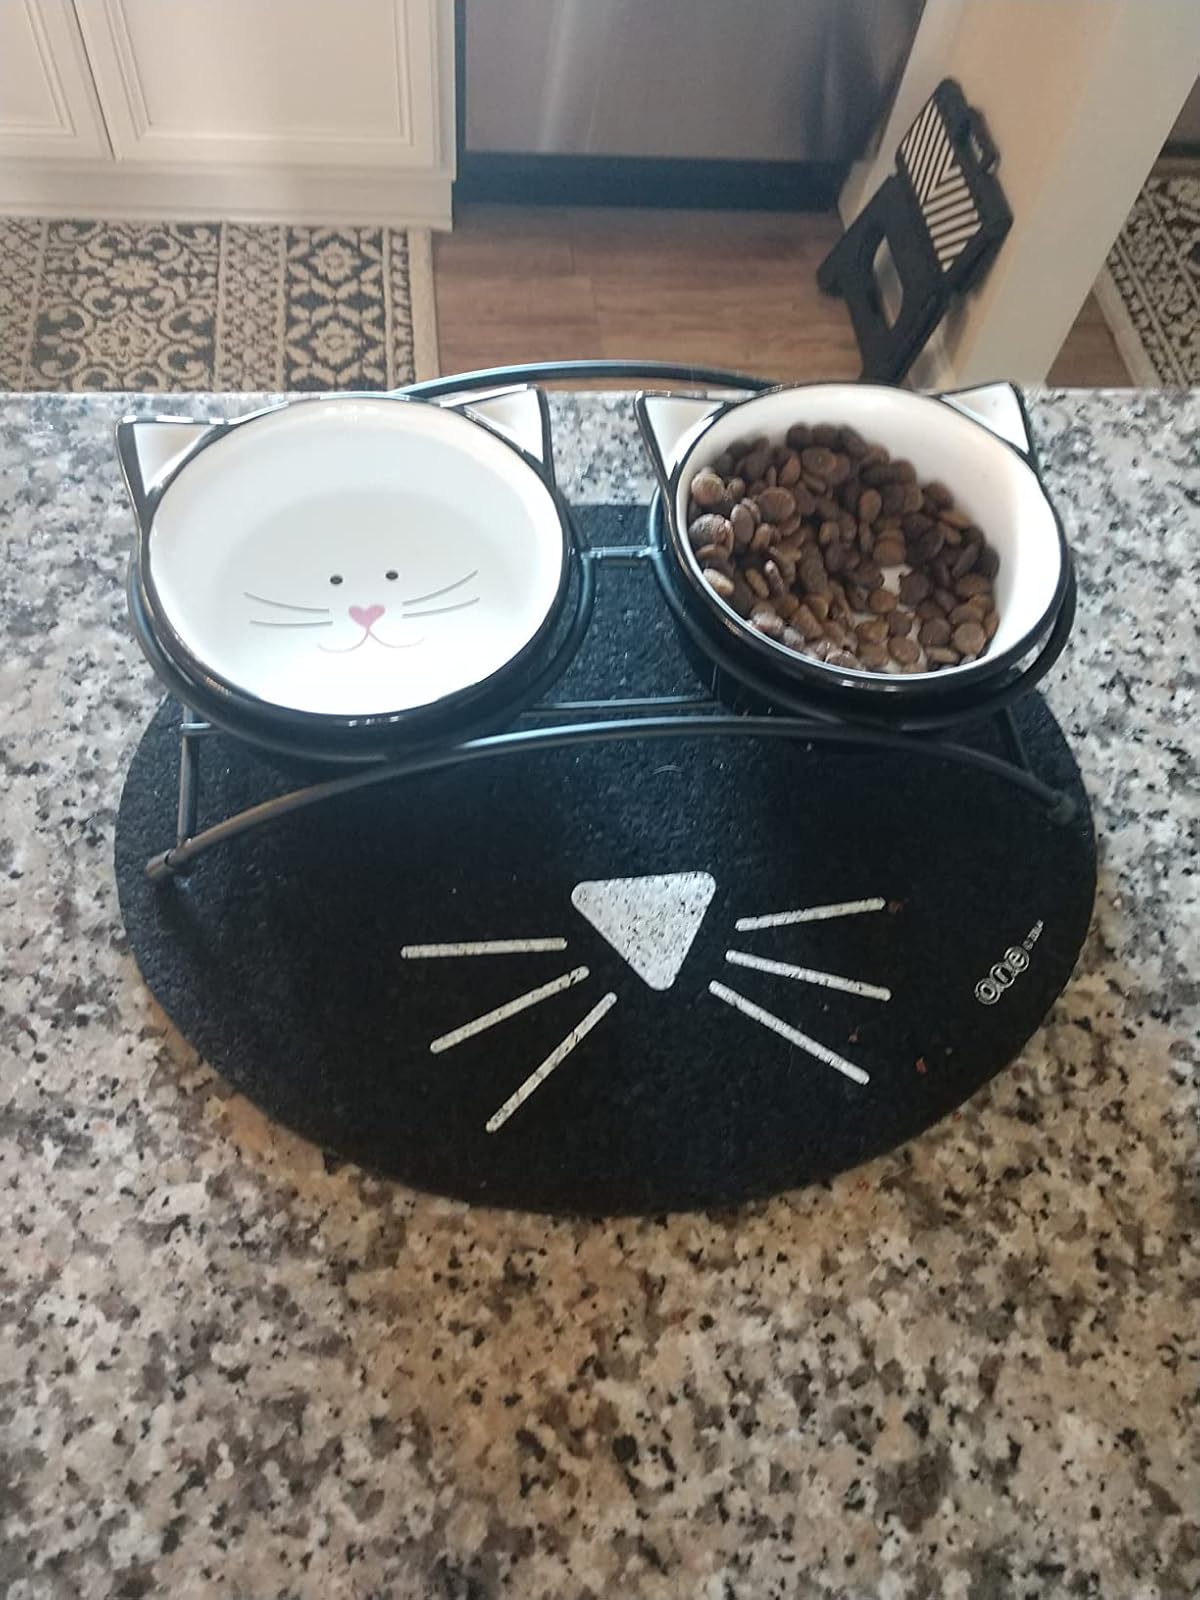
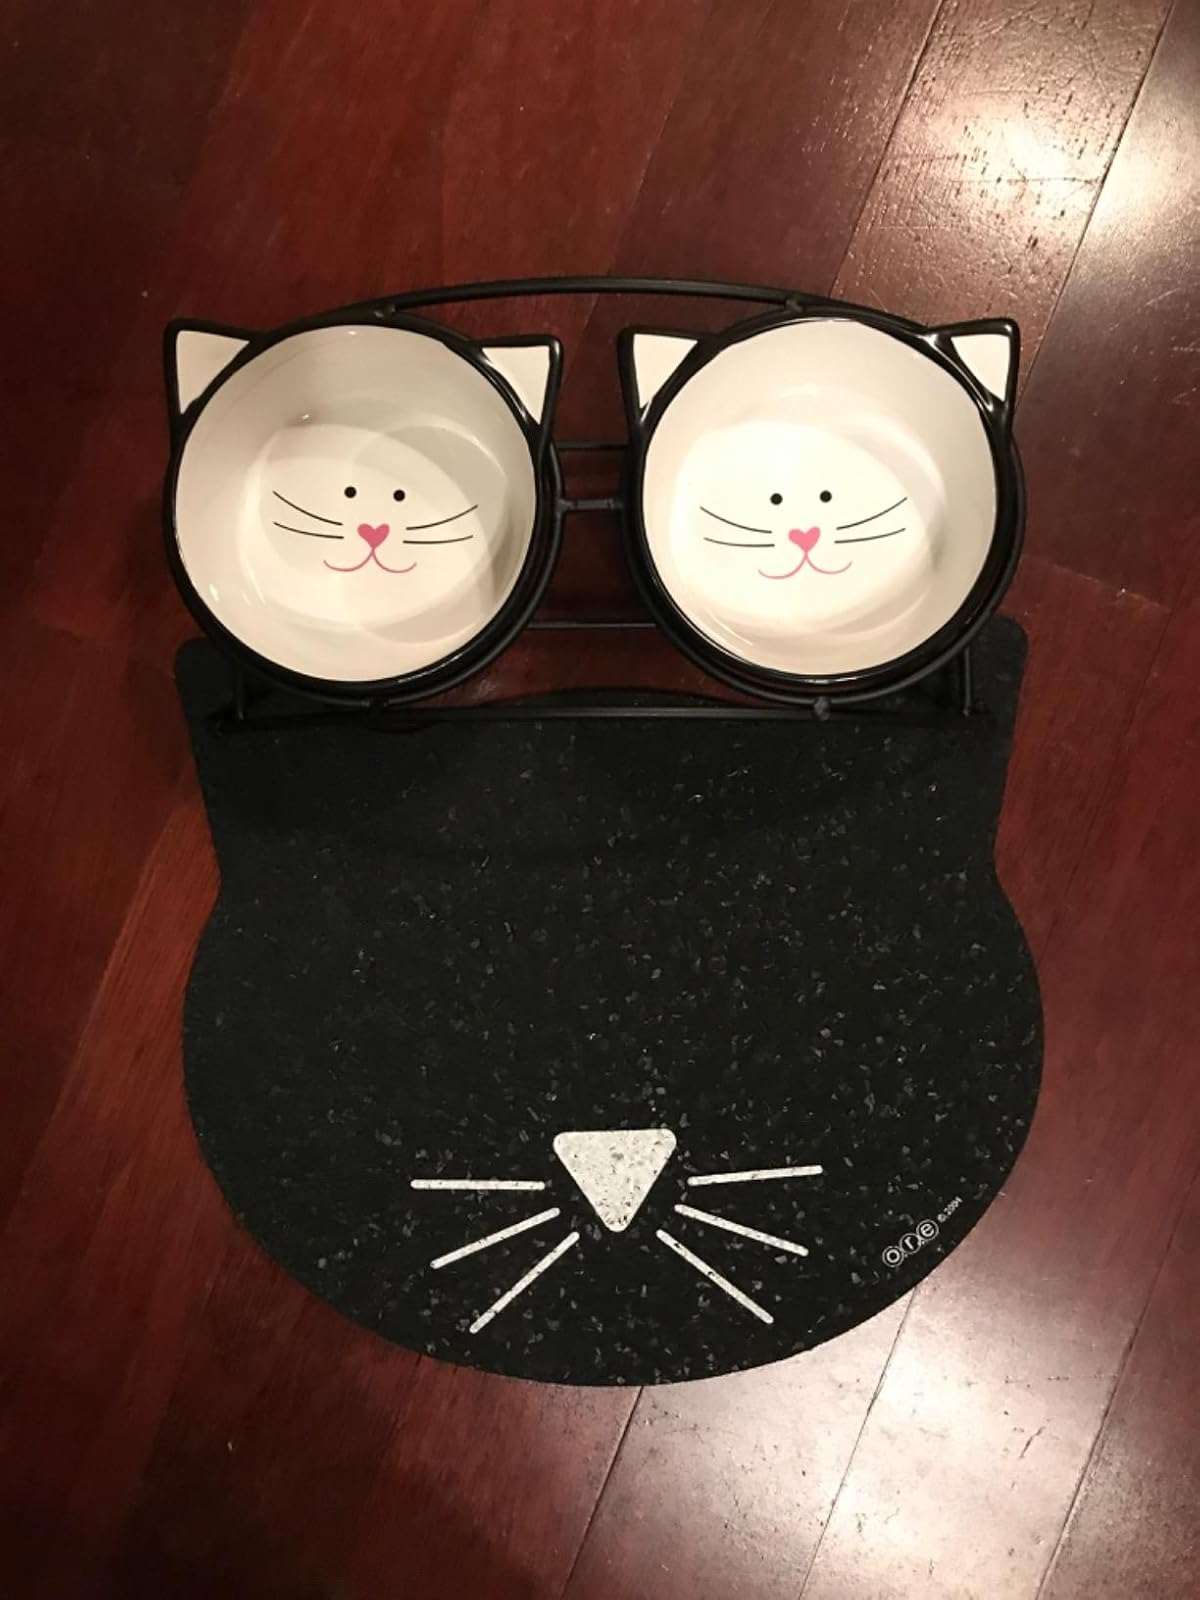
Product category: items_bowl
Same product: yes